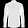
Label: Shirt